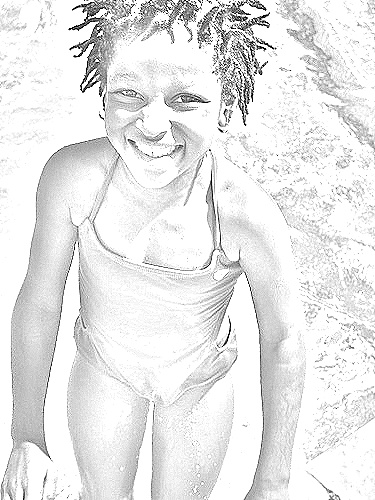
Portrait style: Sketch Portrait